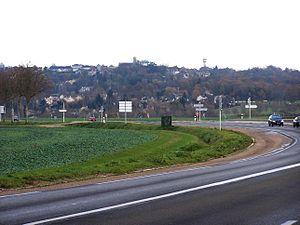
Le numéro 912 a été attribué à des routes de plusieurs départements français. Comme pour la plupart des numéros en 9XX, il s'agit d'anciennes routes nationales dont la charge avait été transférée aux départements dans les années 1970 ou d'anciens tronçons déviés.